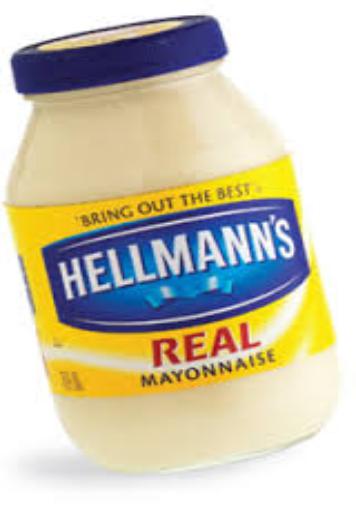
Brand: Hellmann's
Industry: Food